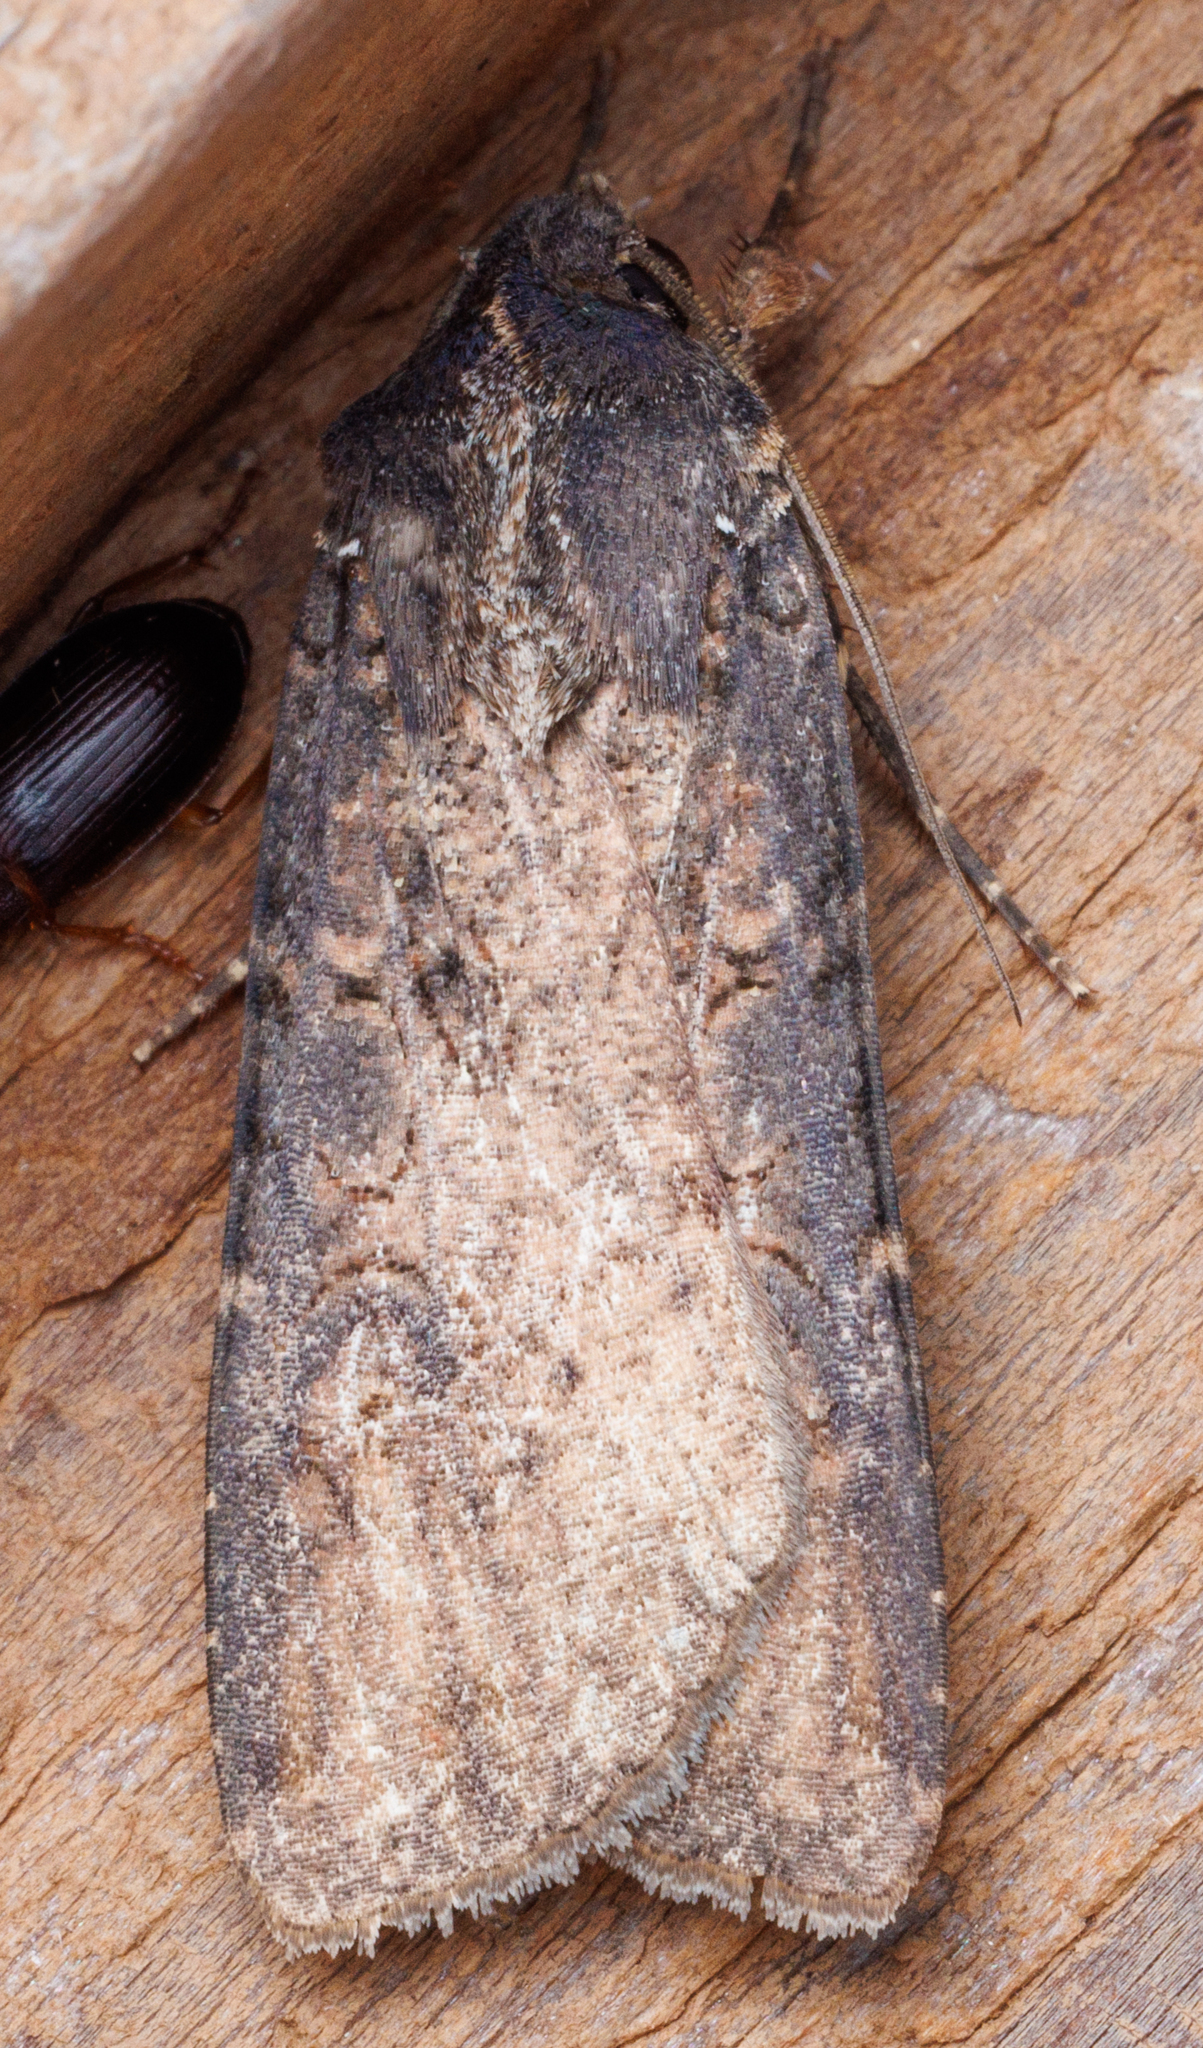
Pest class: cutworms